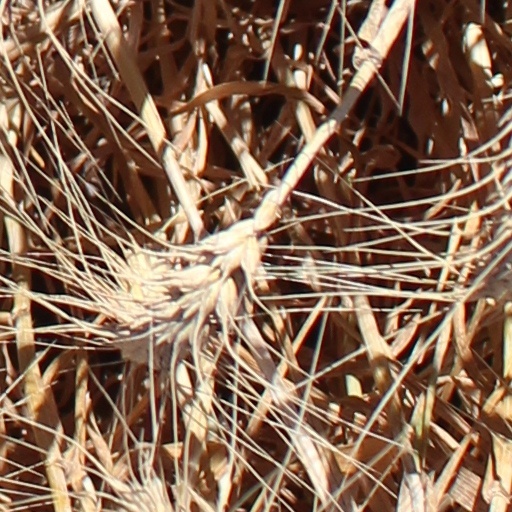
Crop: wheat